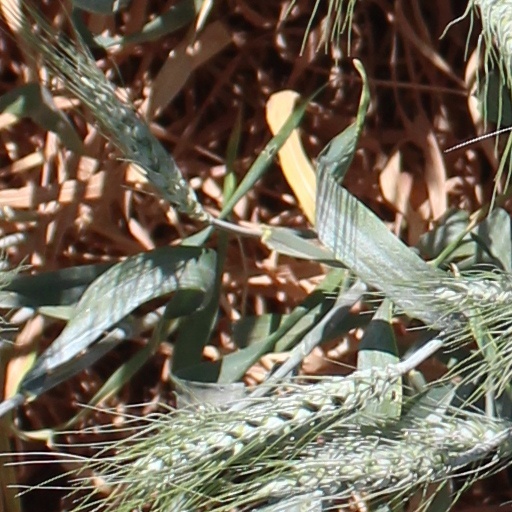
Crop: wheat